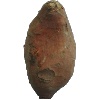
Label: Potato Sweet 1